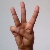
The image shows a hand gesture representing the letter 'W' in Indian Sign Language.